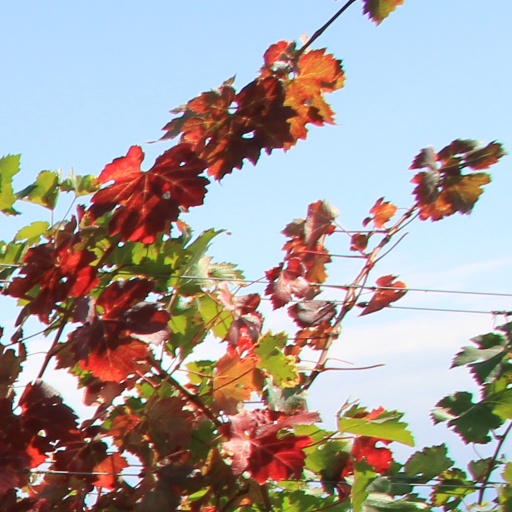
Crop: grape